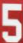
Number: 5